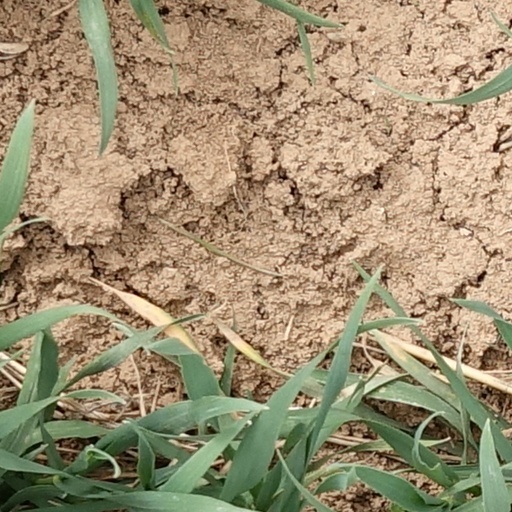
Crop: wheat